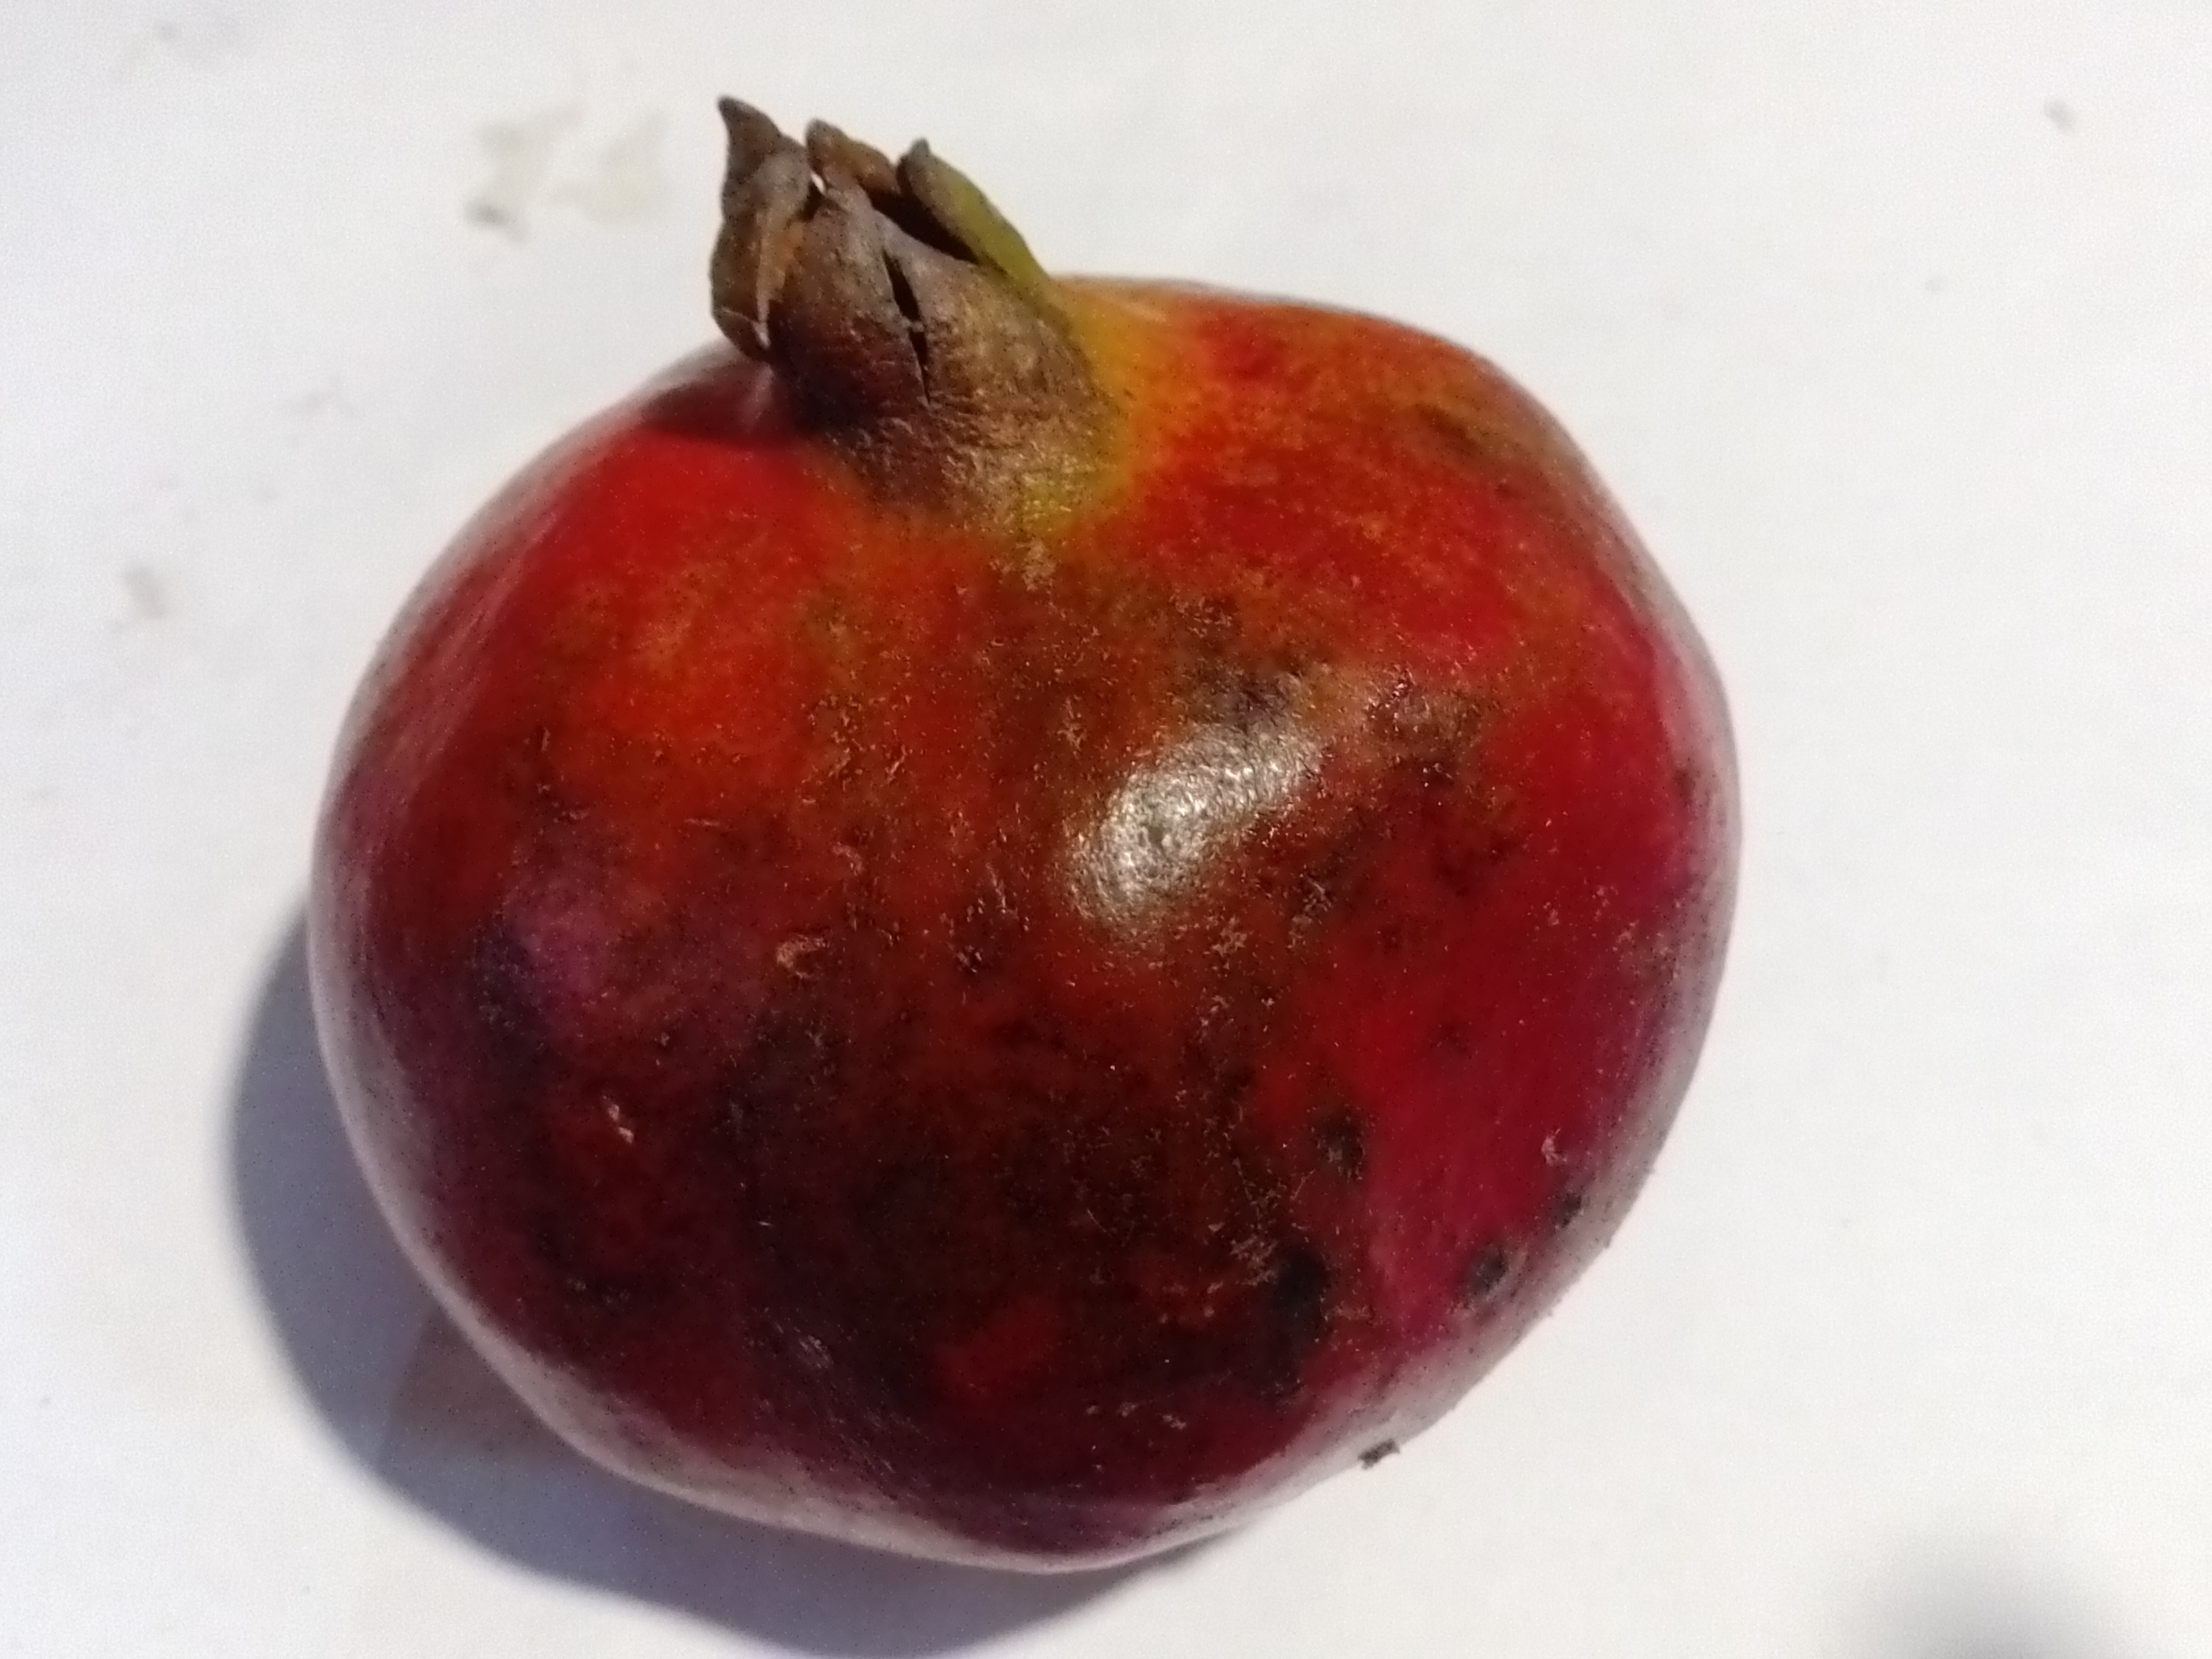
Fruit: pomegranate
Condition: rotten